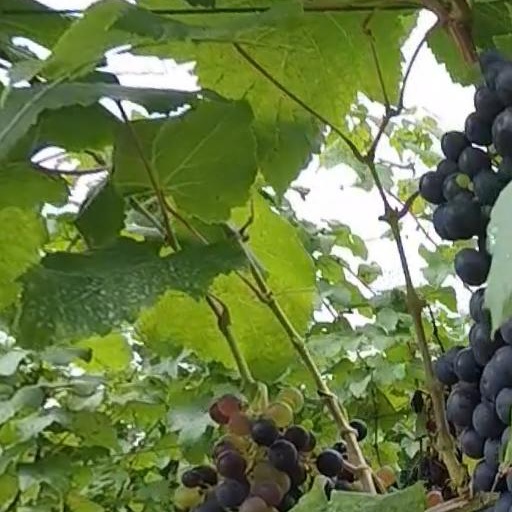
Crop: grape